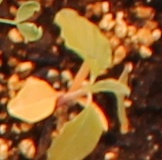
Label: Redroot Pigweed